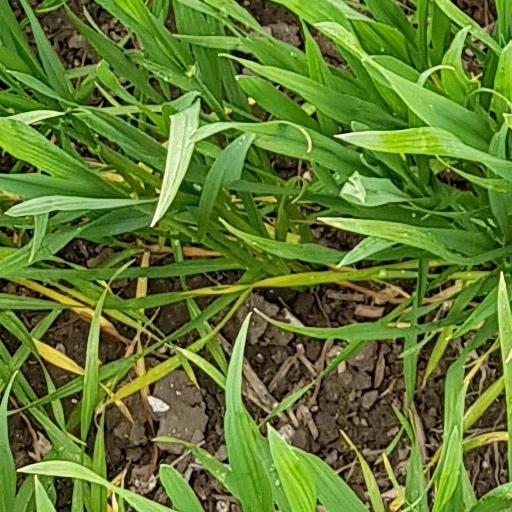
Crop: wheat